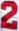
Number: 2